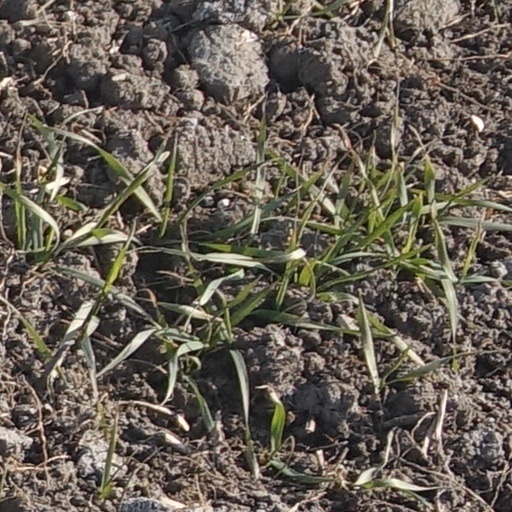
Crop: wheat